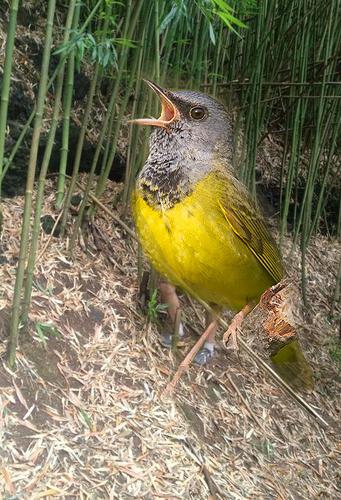
Bird species: Mourning_Warbler
Bird type: landbird
Background: land